Chain gang

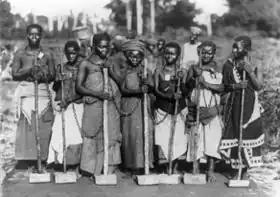

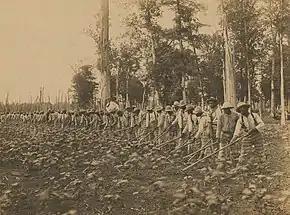

A chain gang or road gang is a group of prisoners chained together to perform menial or physically challenging work as a form of punishment. Such punishment might include repairing buildings, building roads, or clearing land. The system was notably used in the convict era of Australia and in the Southern United States. By 1955, it had largely been phased out in the U.S., with Georgia among the last states to abandon the practice. Clallam County, Washington, U.S. still refers to its inmate litter crew as the "Chain Gang." North Carolina continued to use chain gangs into the 1970s. Chain gangs were reintroduced by a few states during the 1990s: In 1995, Alabama was the first state to revive them. The experiment ended after about one year in all states except Arizona, where in Maricopa County inmates can still volunteer for a chain gang to earn credit toward a high school diploma or avoid disciplinary lockdowns for rule infractions.